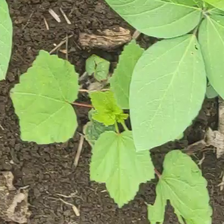
Weed species: Little_Mallow(Malva parviflora)